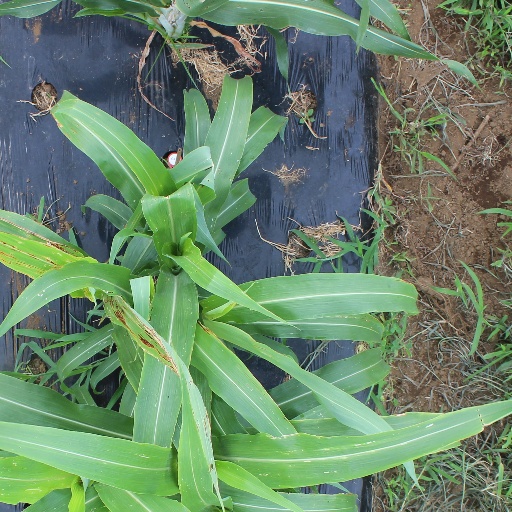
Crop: sorghum